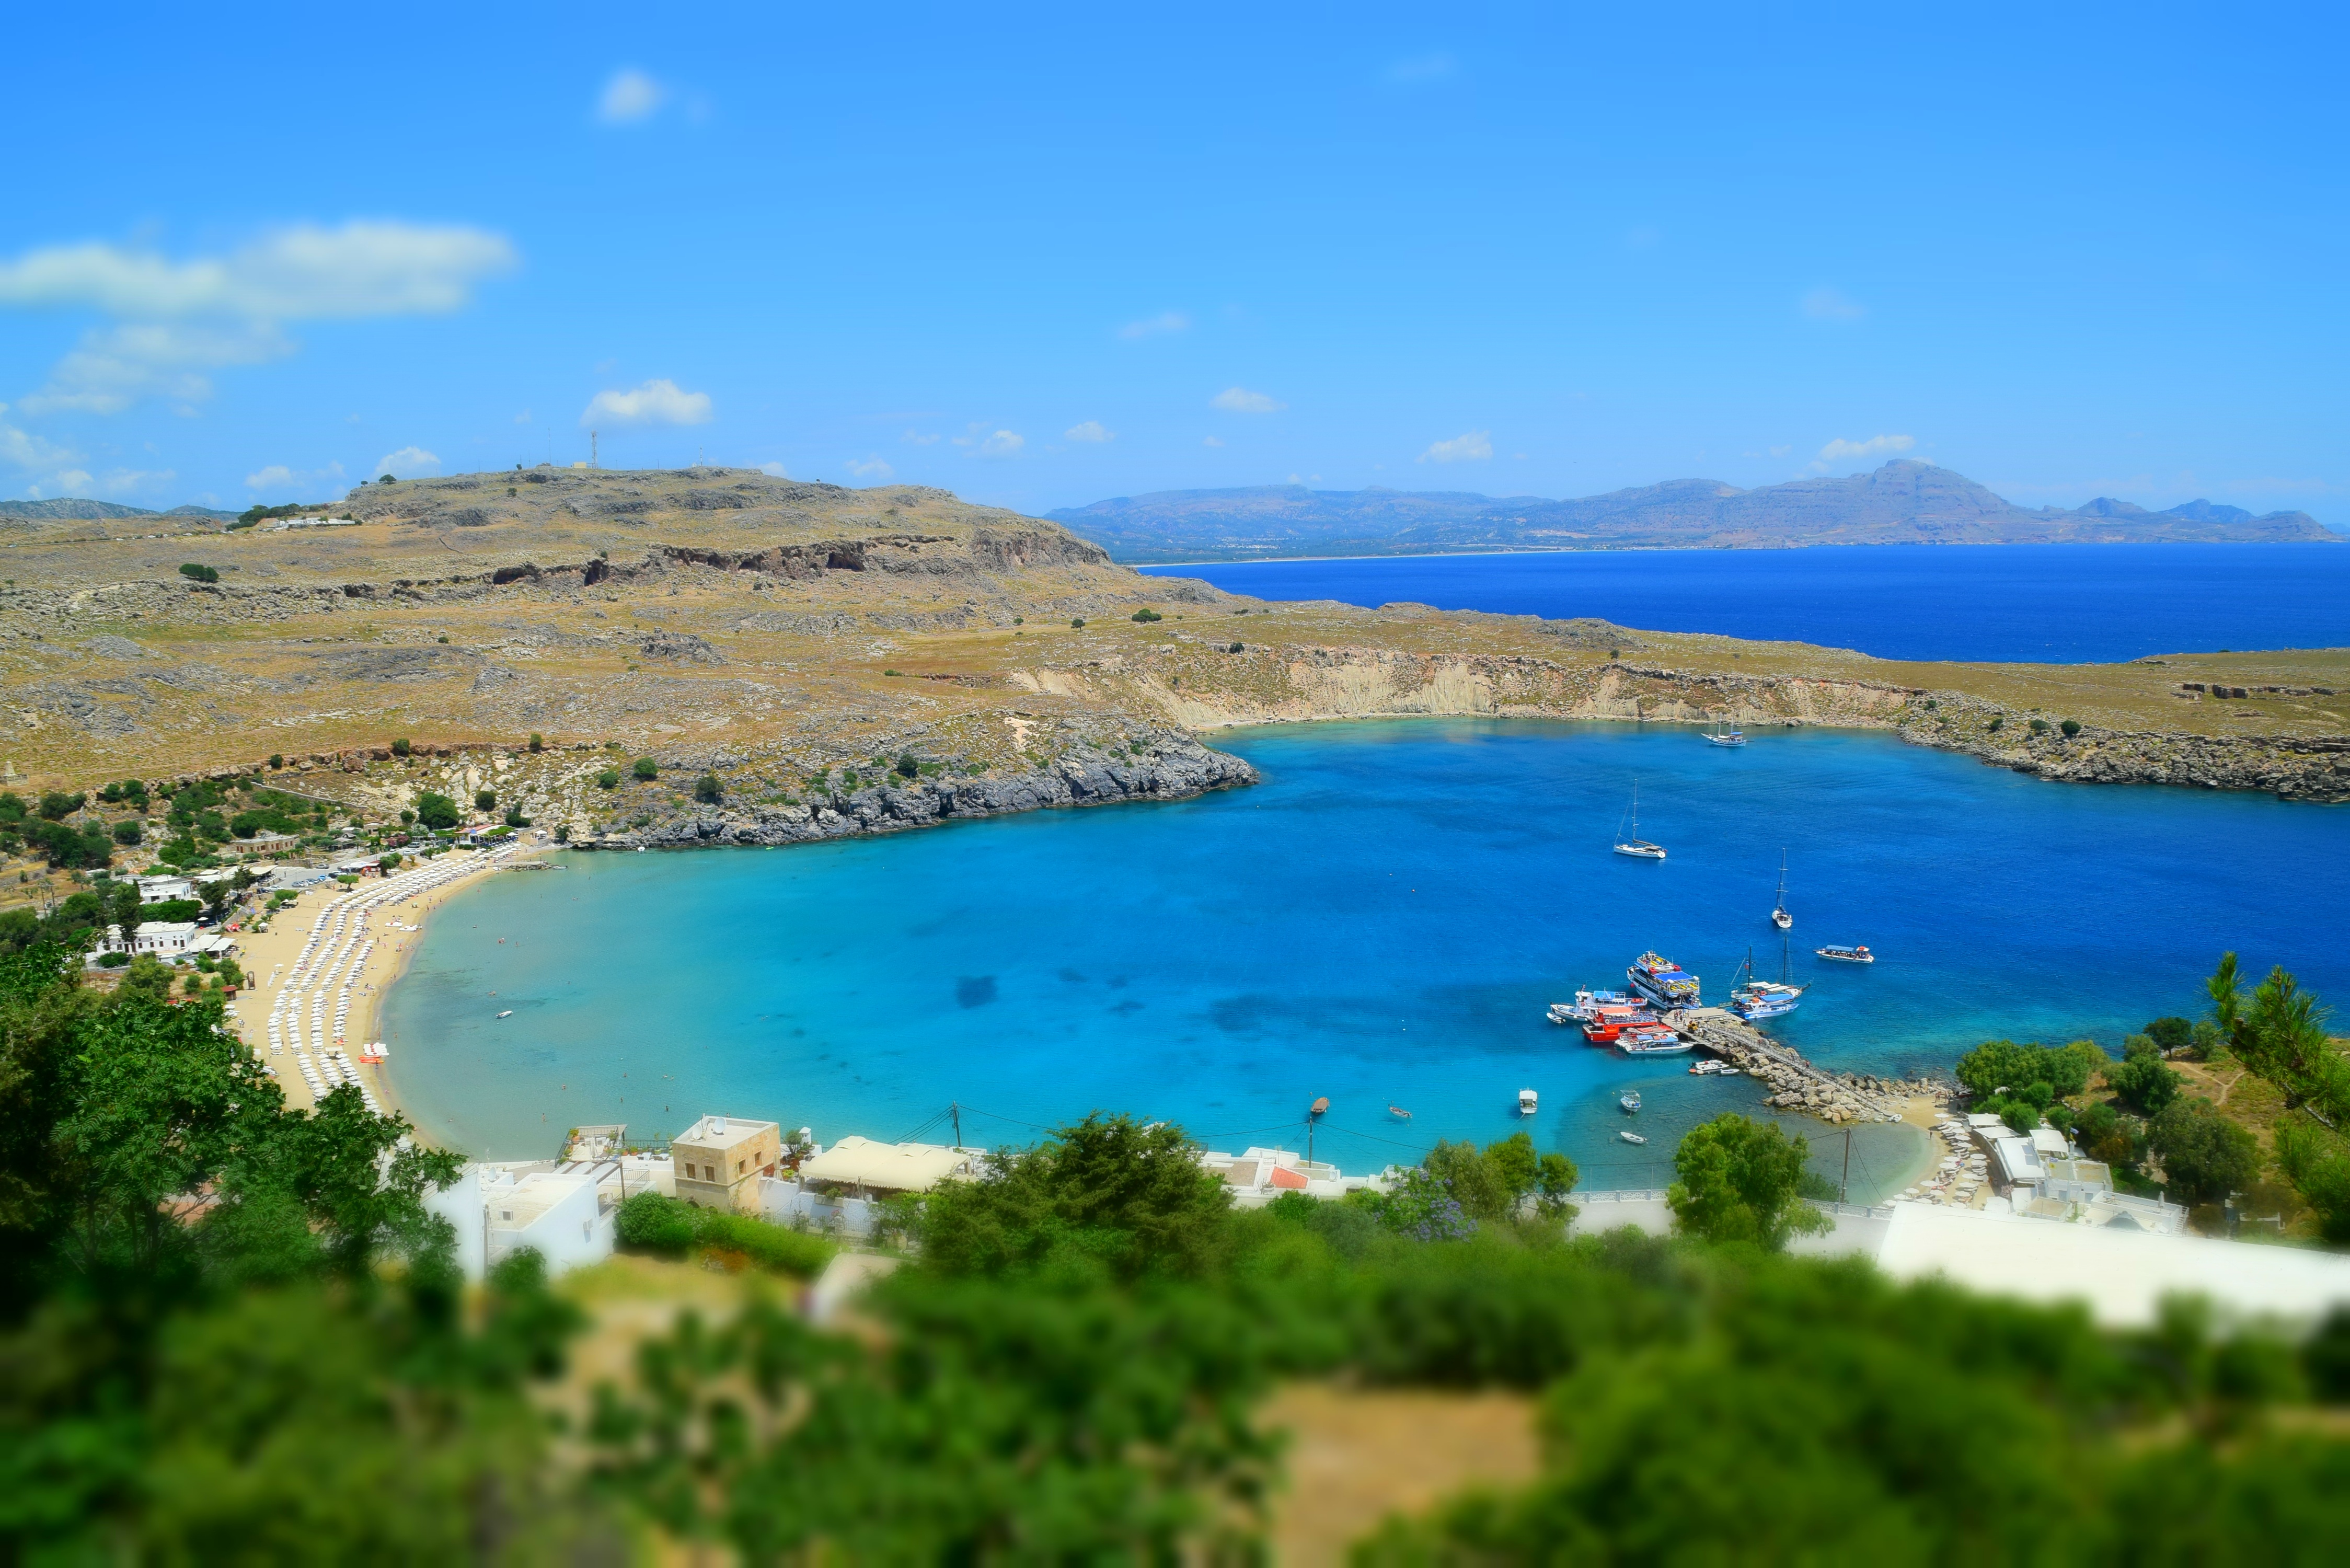
beach, landscape, sea, coast, water, nature, sky, warm, shore, lake, summer, vacation, cliff, boot, swim, cove, holiday, lagoon, bay, island, blue, reservoir, terrain, body of water, blue sky, lake view, clouds, mountains, greece, beautiful, archipelago, loch, waters, nice weather, cape, islet, beach sea, blue water, rhodes, lindos, landform, beautiful beaches, most beach, little lake, summer sky, small sea, geographical feature